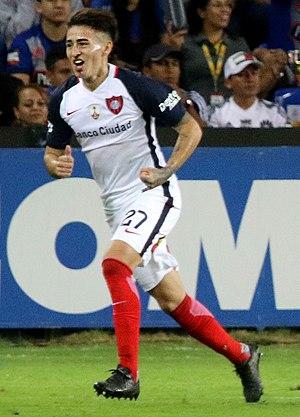
Gabriel Rojas, né le 22 juin 1997 à Burzaco, Buenos Aires en Argentine, est un footballeur argentin qui évolue au poste d'arrière gauche au CA Peñarol en prêt de San Lorenzo.